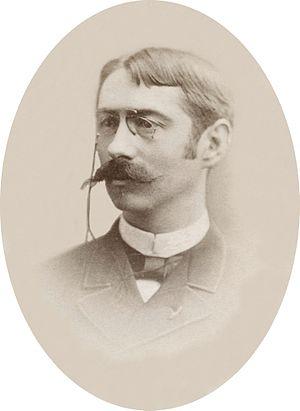
Edouard-Emile Saladin (1856 - 1917), cartographe et ingénieur français.
Cette page concerne les événements qui se sont produits durant l'année 1856 en Lorraine.
Édouard-Émile Saladin est un ingénieur français, né à Nancy le 12 août 1856 et mort le 12 février 1917.